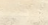
Surface type: concrete